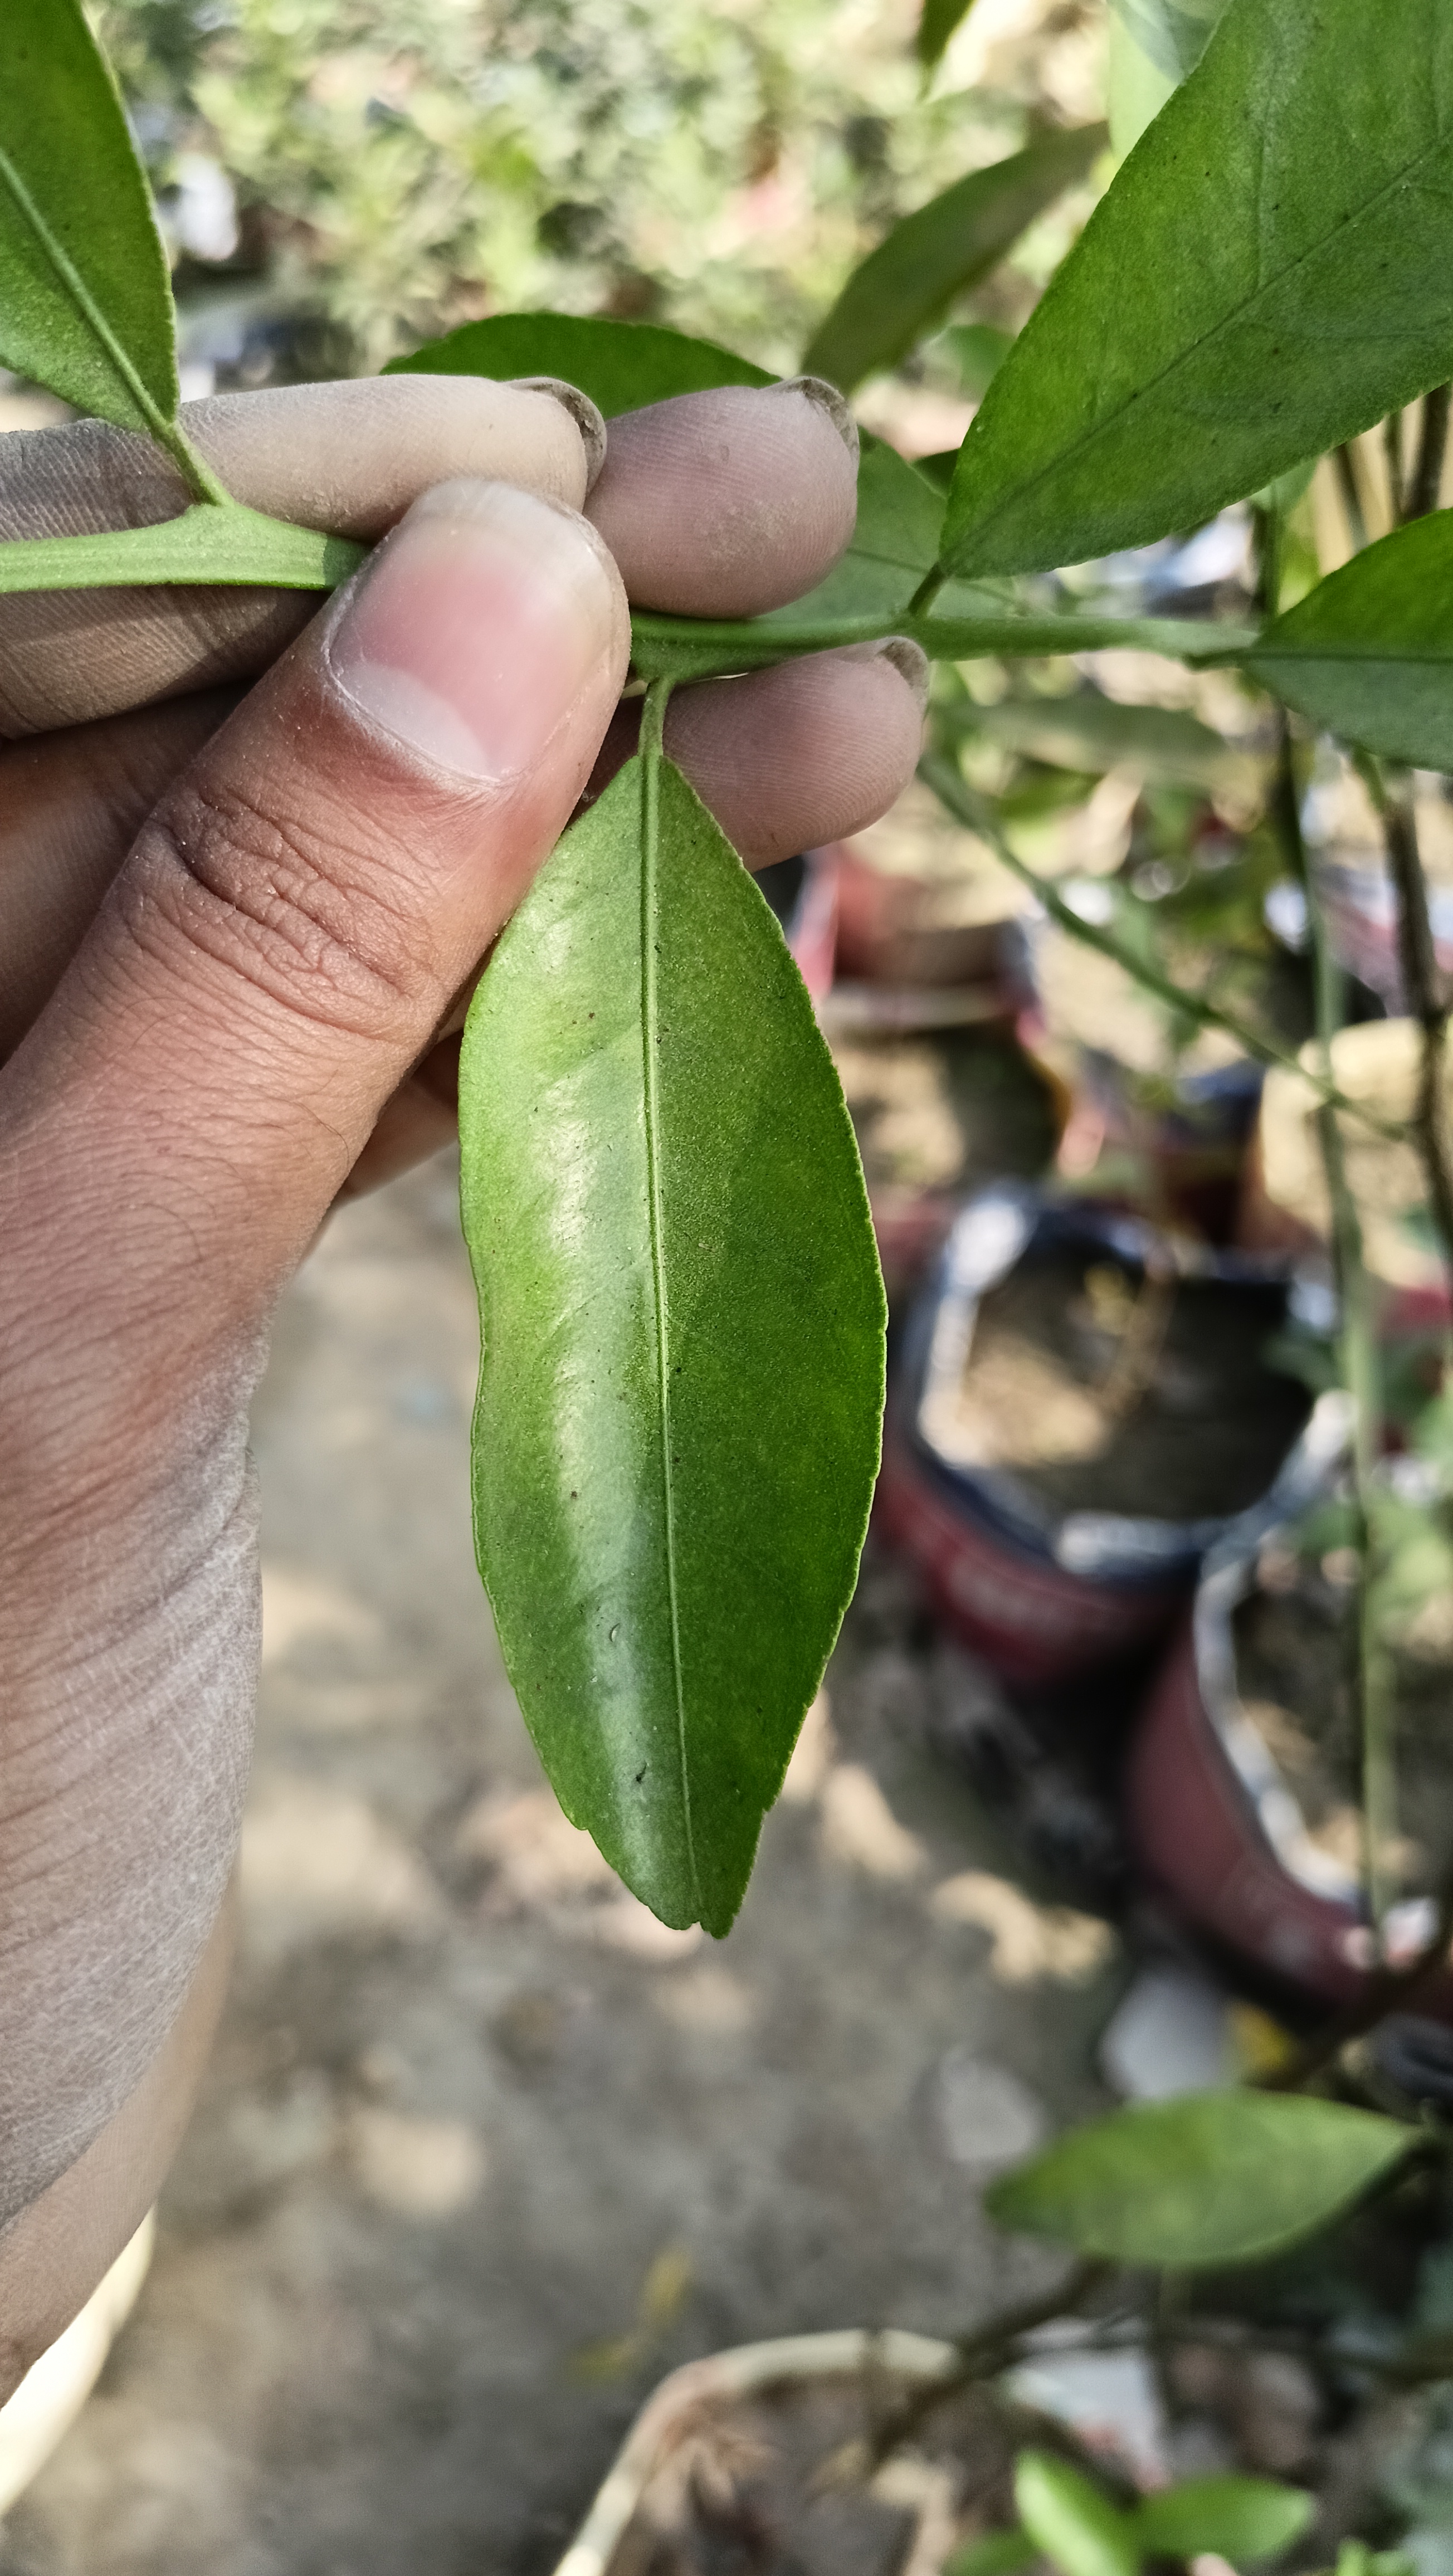
Mandarin leaf variety: Mandaring